Timurid conquests and invasions

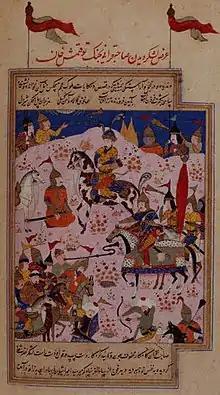
Timur and his troops launching a war against Tokhtamysh of Golden Horde.

The Golden Horde was a fragment of the Mongol Empire mainly located in Eastern Europe. After the death of Jochi, the eldest son of Genghis Khan and khan of the Golden Horde, the Golden Horde itself divided into many wings with mainly White and Blue wings among Jochi's descendants. In the late 1370s and early 1380s, Timur firstly helped Tokhtamysh against his uncle Urus Khan to assume supreme power in the White wing and then in the unification of the Golden Horde. Timur also supported him in the siege of Moscow in 1382 and received tribute from Muscovy.